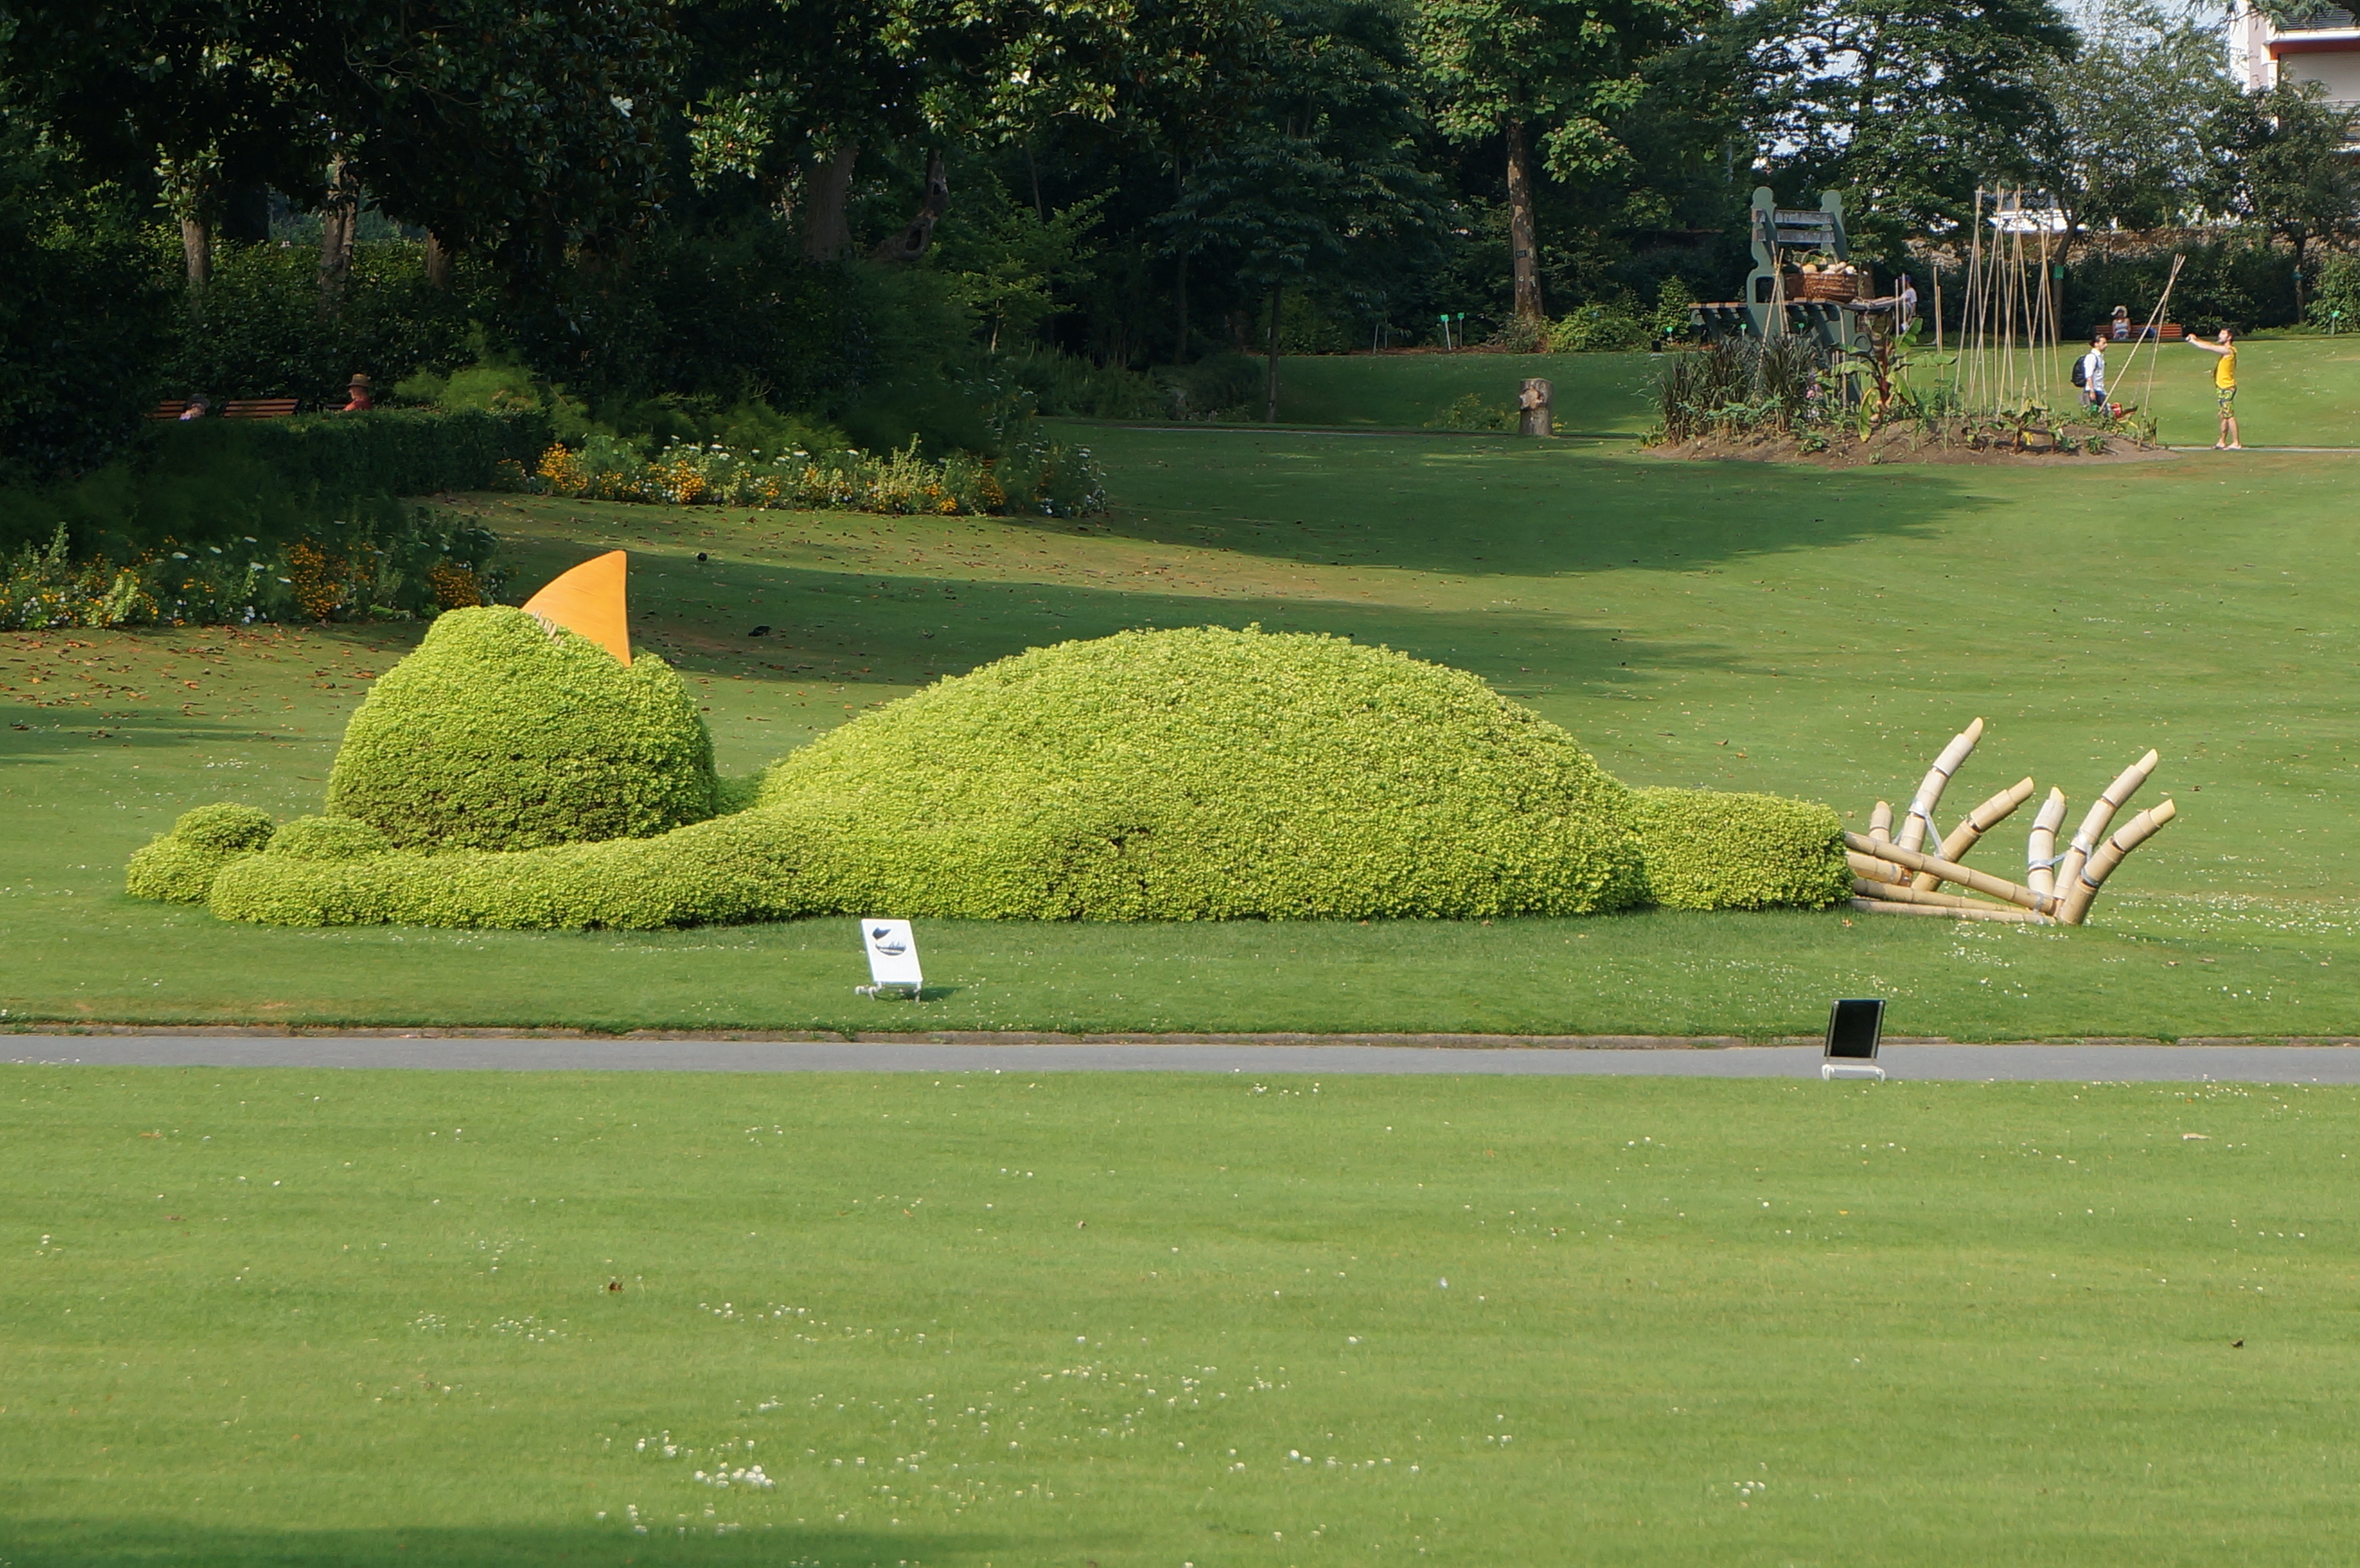
tree, grass, structure, plant, field, lawn, meadow, recreation, green, botany, garden, baseball field, golf, golf course, golf club, art, sports, botanical garden, rural area, ball game, nantes, green space, outdoor recreation, sport venue, individual sports